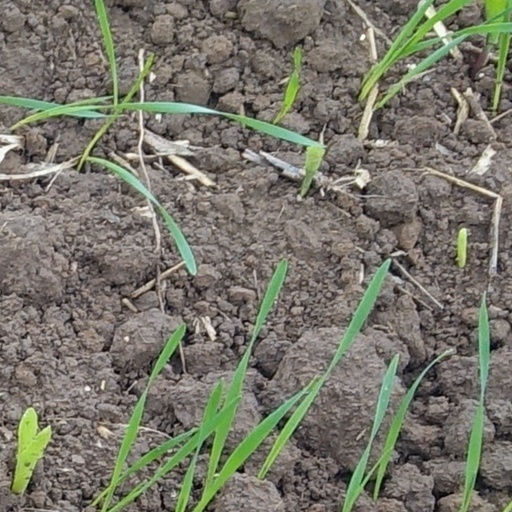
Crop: wheat